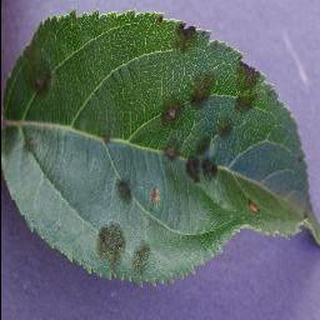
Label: apple_apple_scab